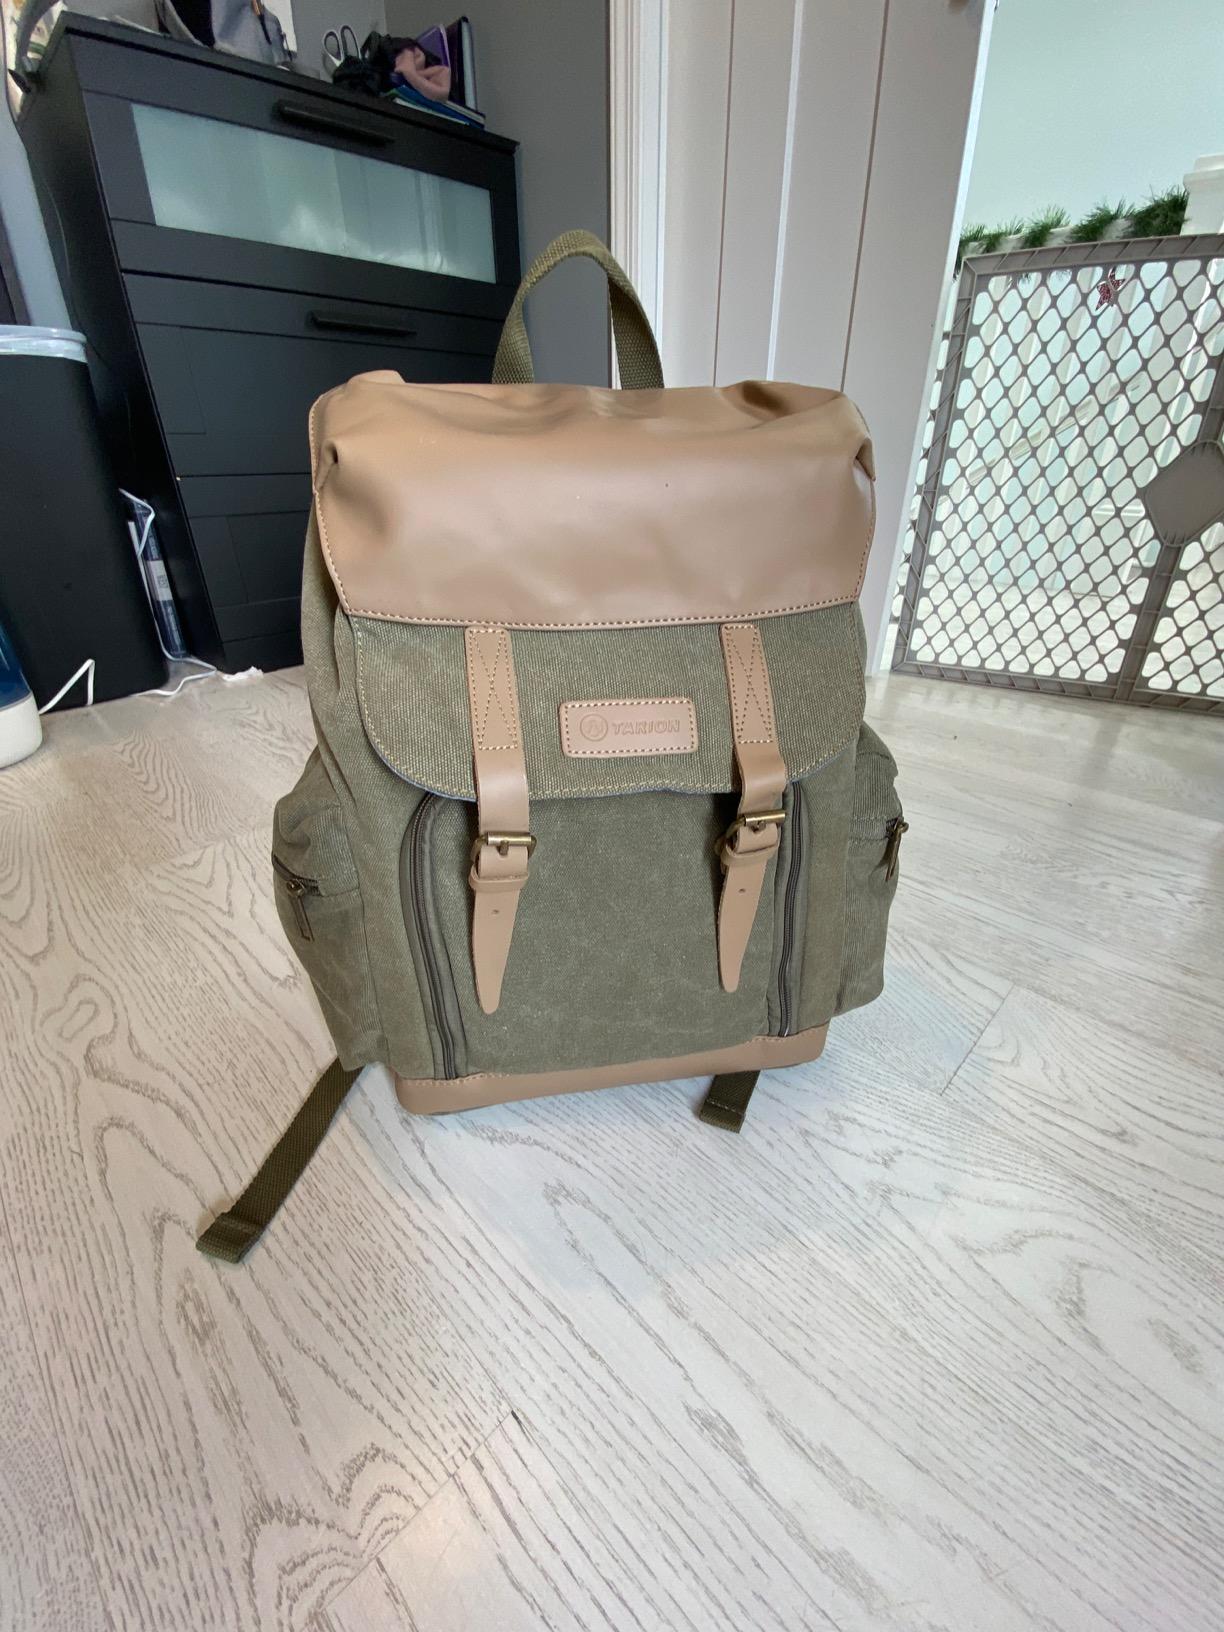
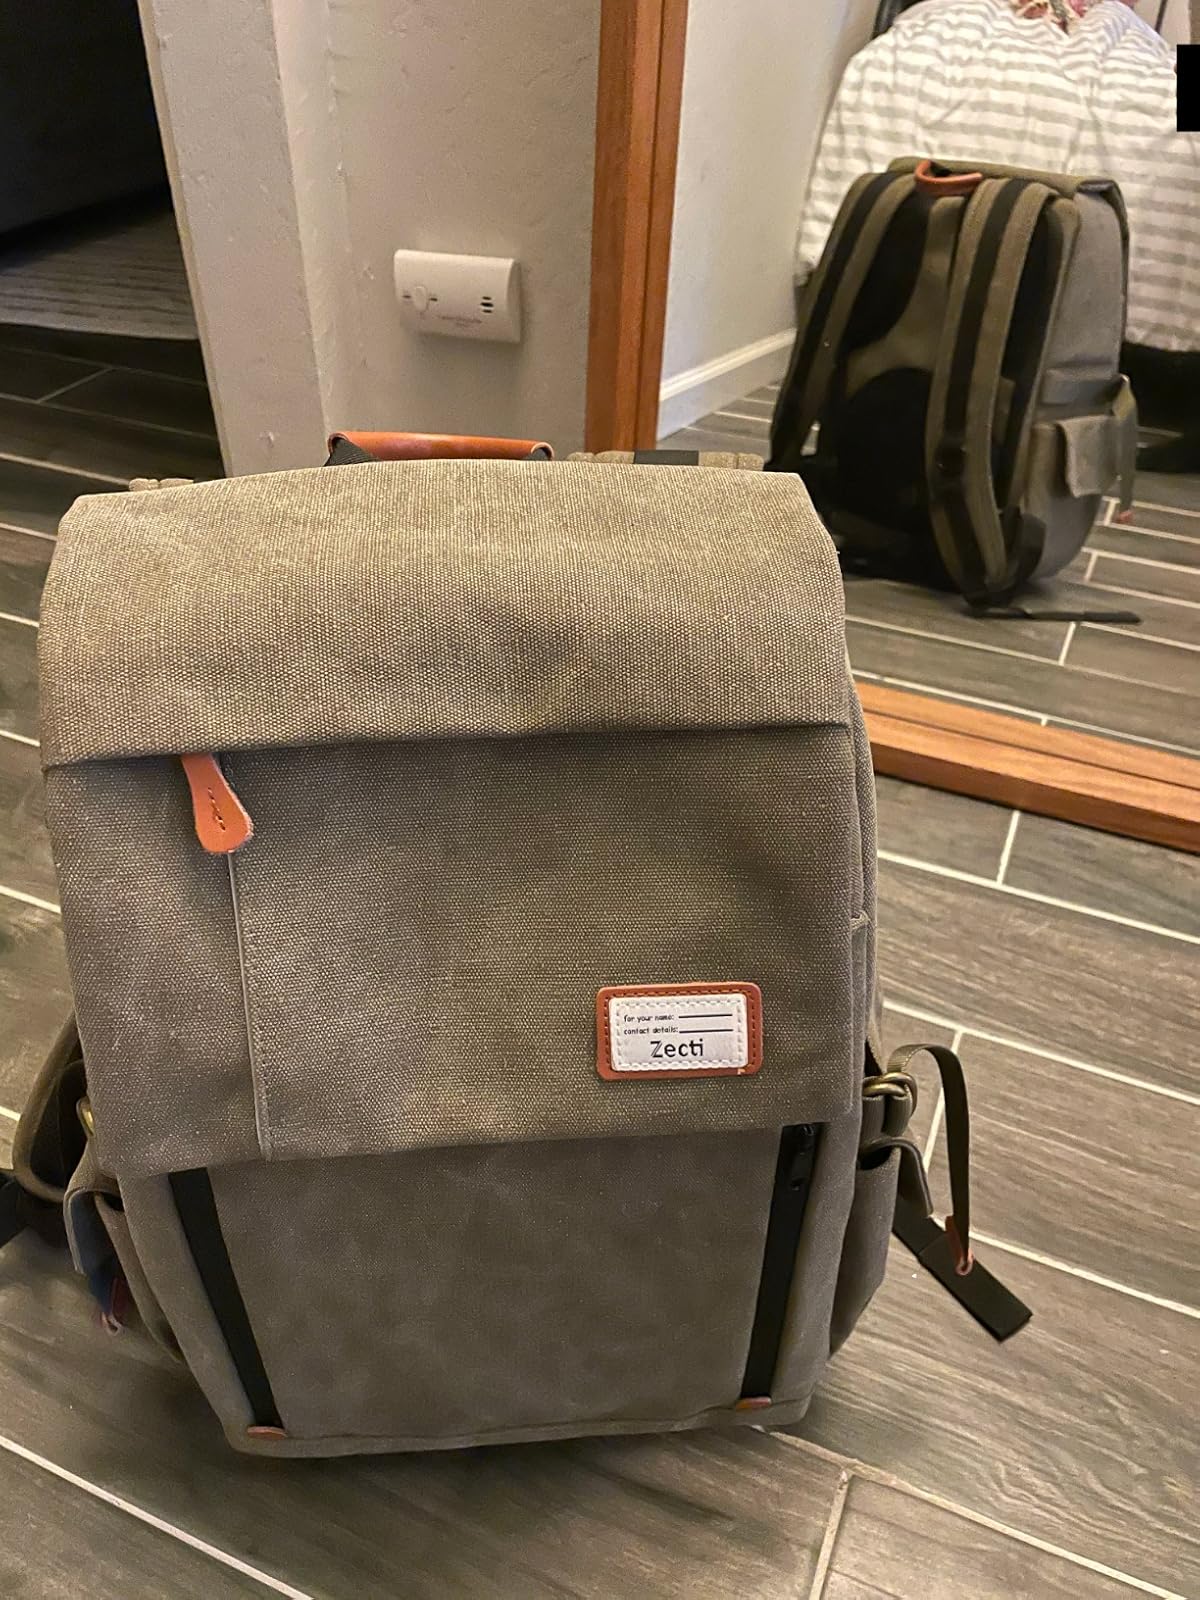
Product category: bag
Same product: no